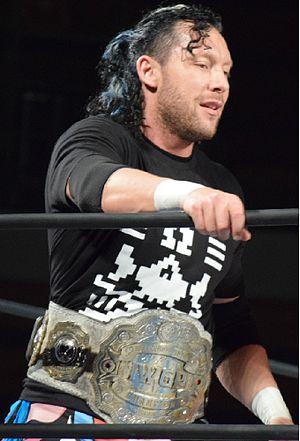
Le IWGP Intercontinental Championship est un titre secondaire appartenant à la New Japan Pro Wrestling. À ce jour, il a connu 20 règnes pour 12 champions différents et a été vacant à une reprise.